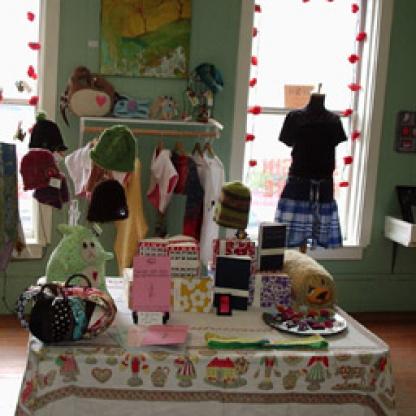
Scene: Indoor